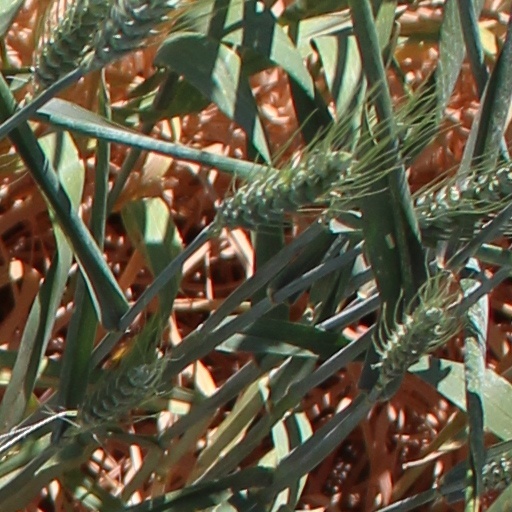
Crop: wheat